Luritja Road

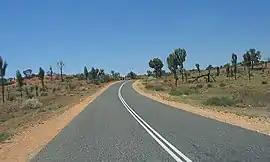

Luritja Road is a designated state route in the Northern Territory of Australia. Strictly touristic, it runs through the Watarrka National Park. It is part of the Red Centre Way and connects Larapinta Drive with the Lasseter Highway. The road is named after the Aboriginal Luritja tribe.